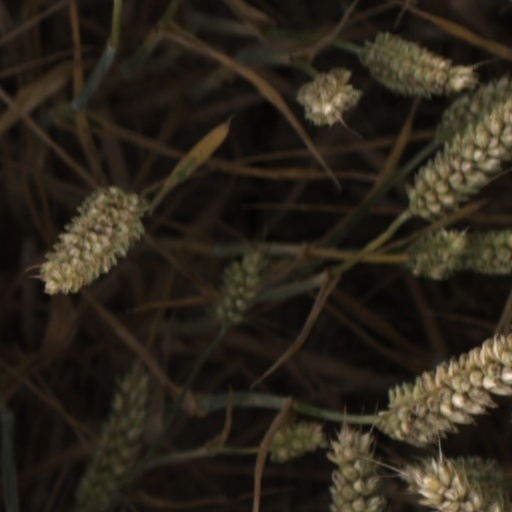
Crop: wheat